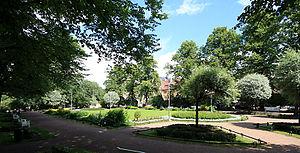
Cet article donne une une liste de parcs d'Helsinki en Finlande.